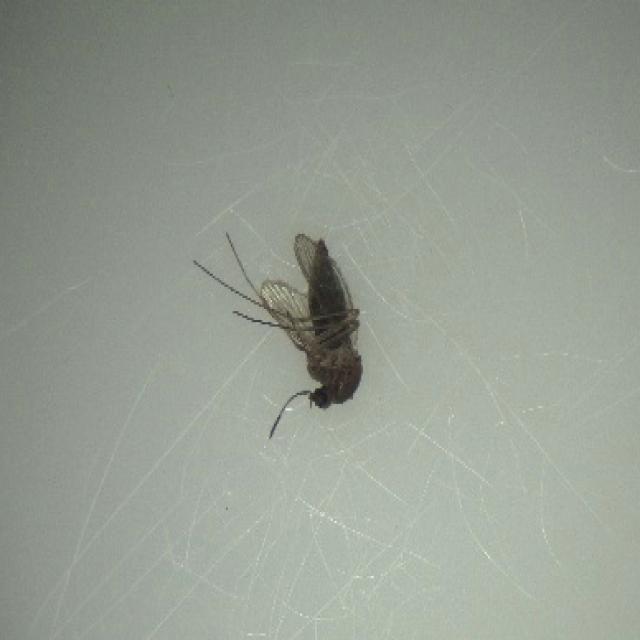
Species: culex_tritaeniorhynchus